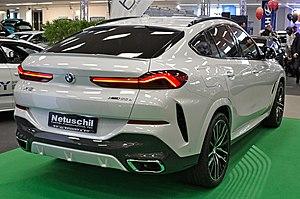
La BMW X6 est la première automobile de type SUV du constructeur automobile allemand BMW. La première génération est présentée au salon de Détroit 2008 et commercialisé la même année, la seconde en 2014 et la troisième en 2019.